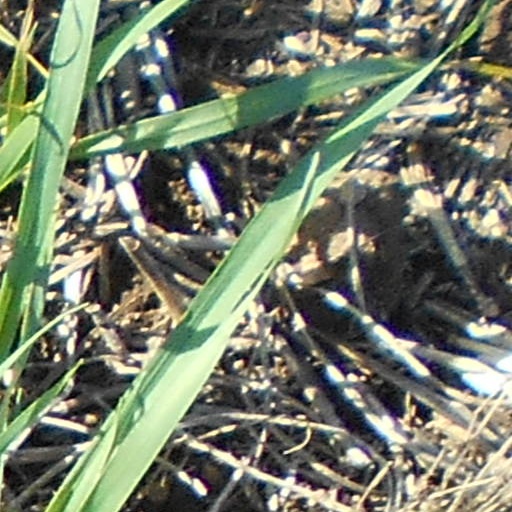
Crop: wheat